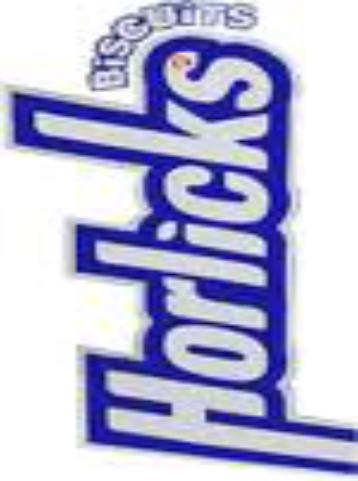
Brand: Horlicks
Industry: Food